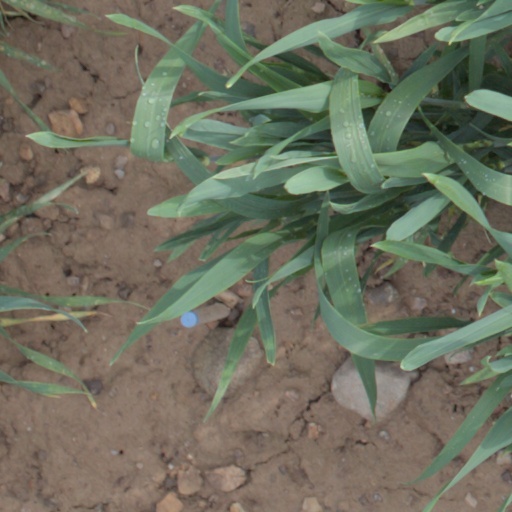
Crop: wheat